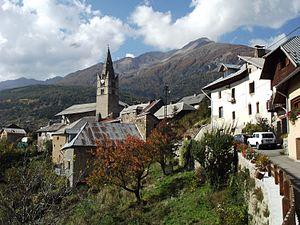
Village de Saint-Marcellin (Châteauroux-les-Alpes)
Châteauroux-les-Alpes est une commune française située dans le département des Hautes-Alpes, en région Provence-Alpes-Côte d'Azur.